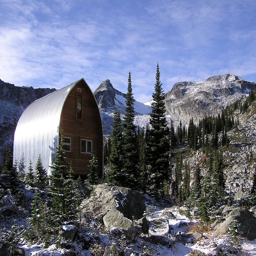
this wide system of huts are still around and available for reservation by the public for those brave enough to go backcountry .